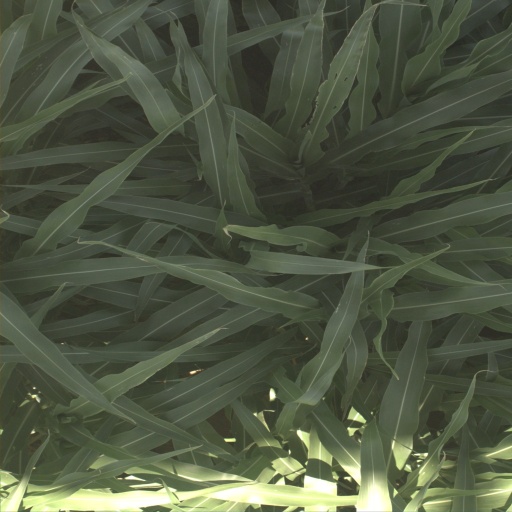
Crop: sorghum